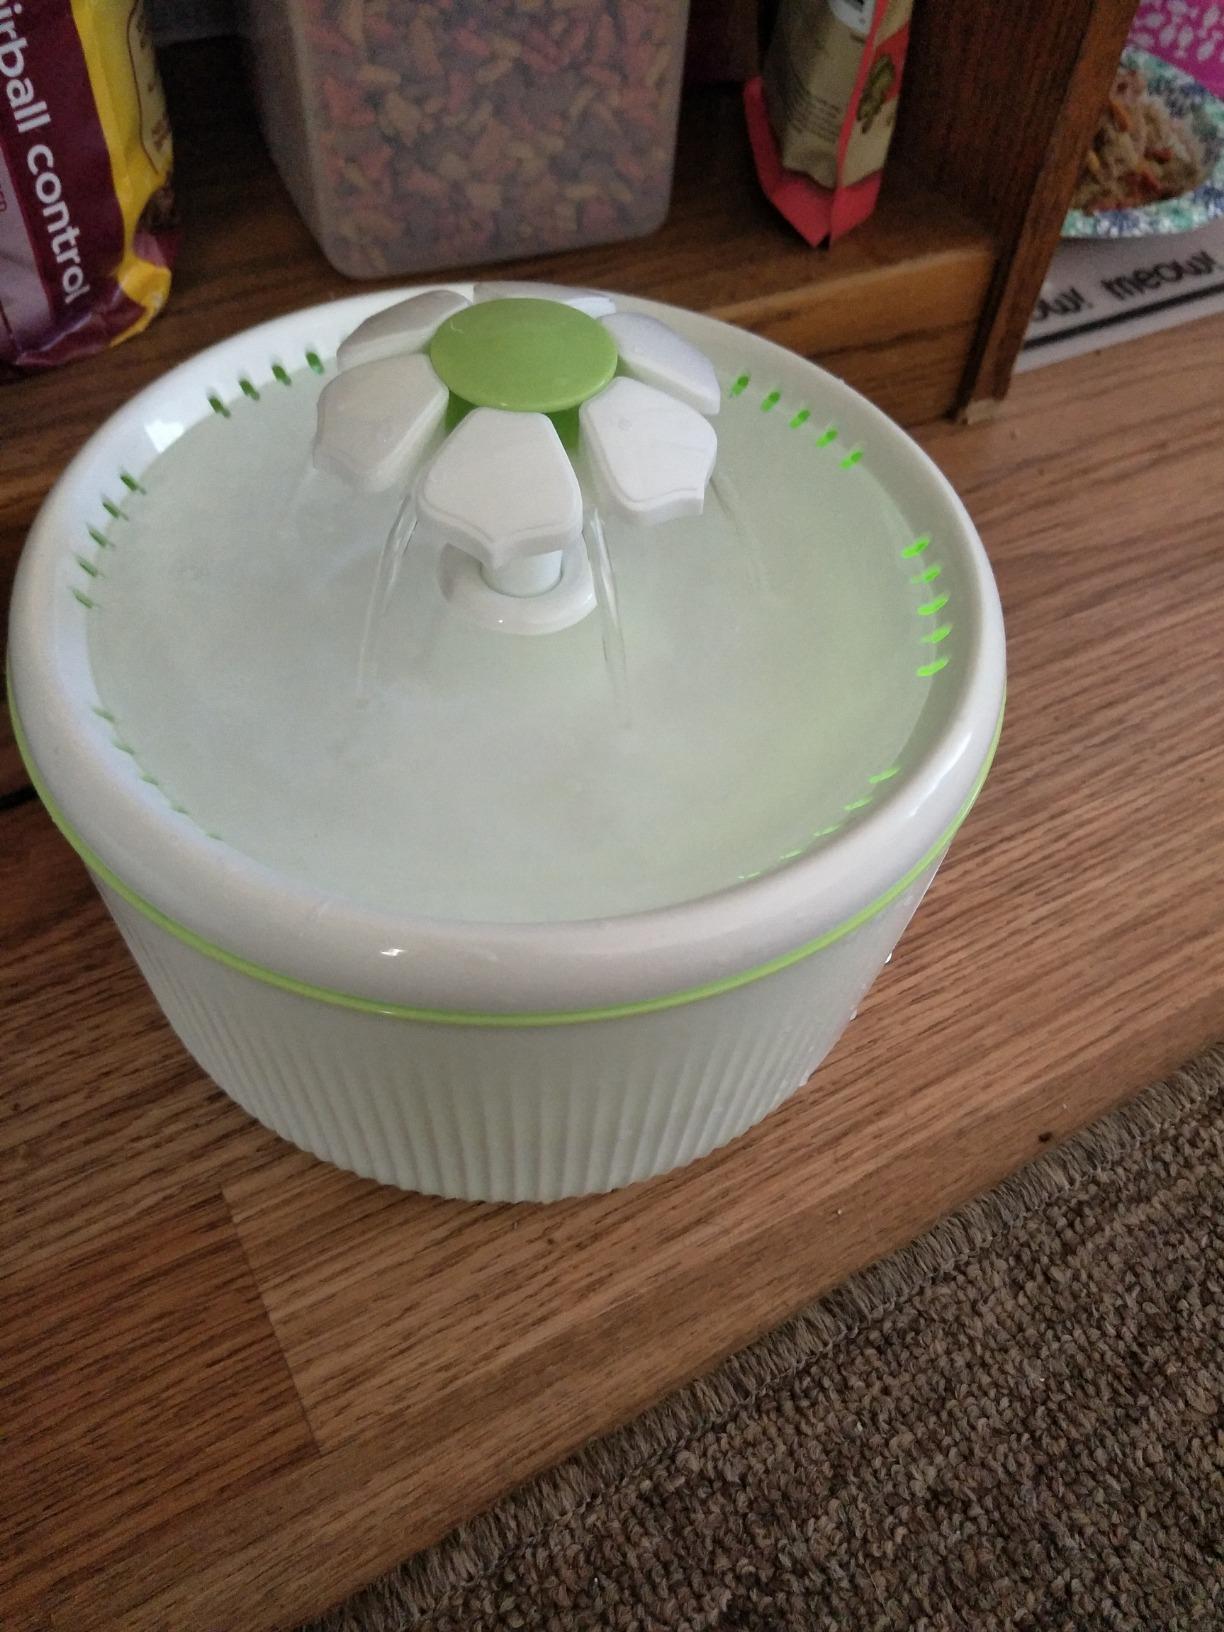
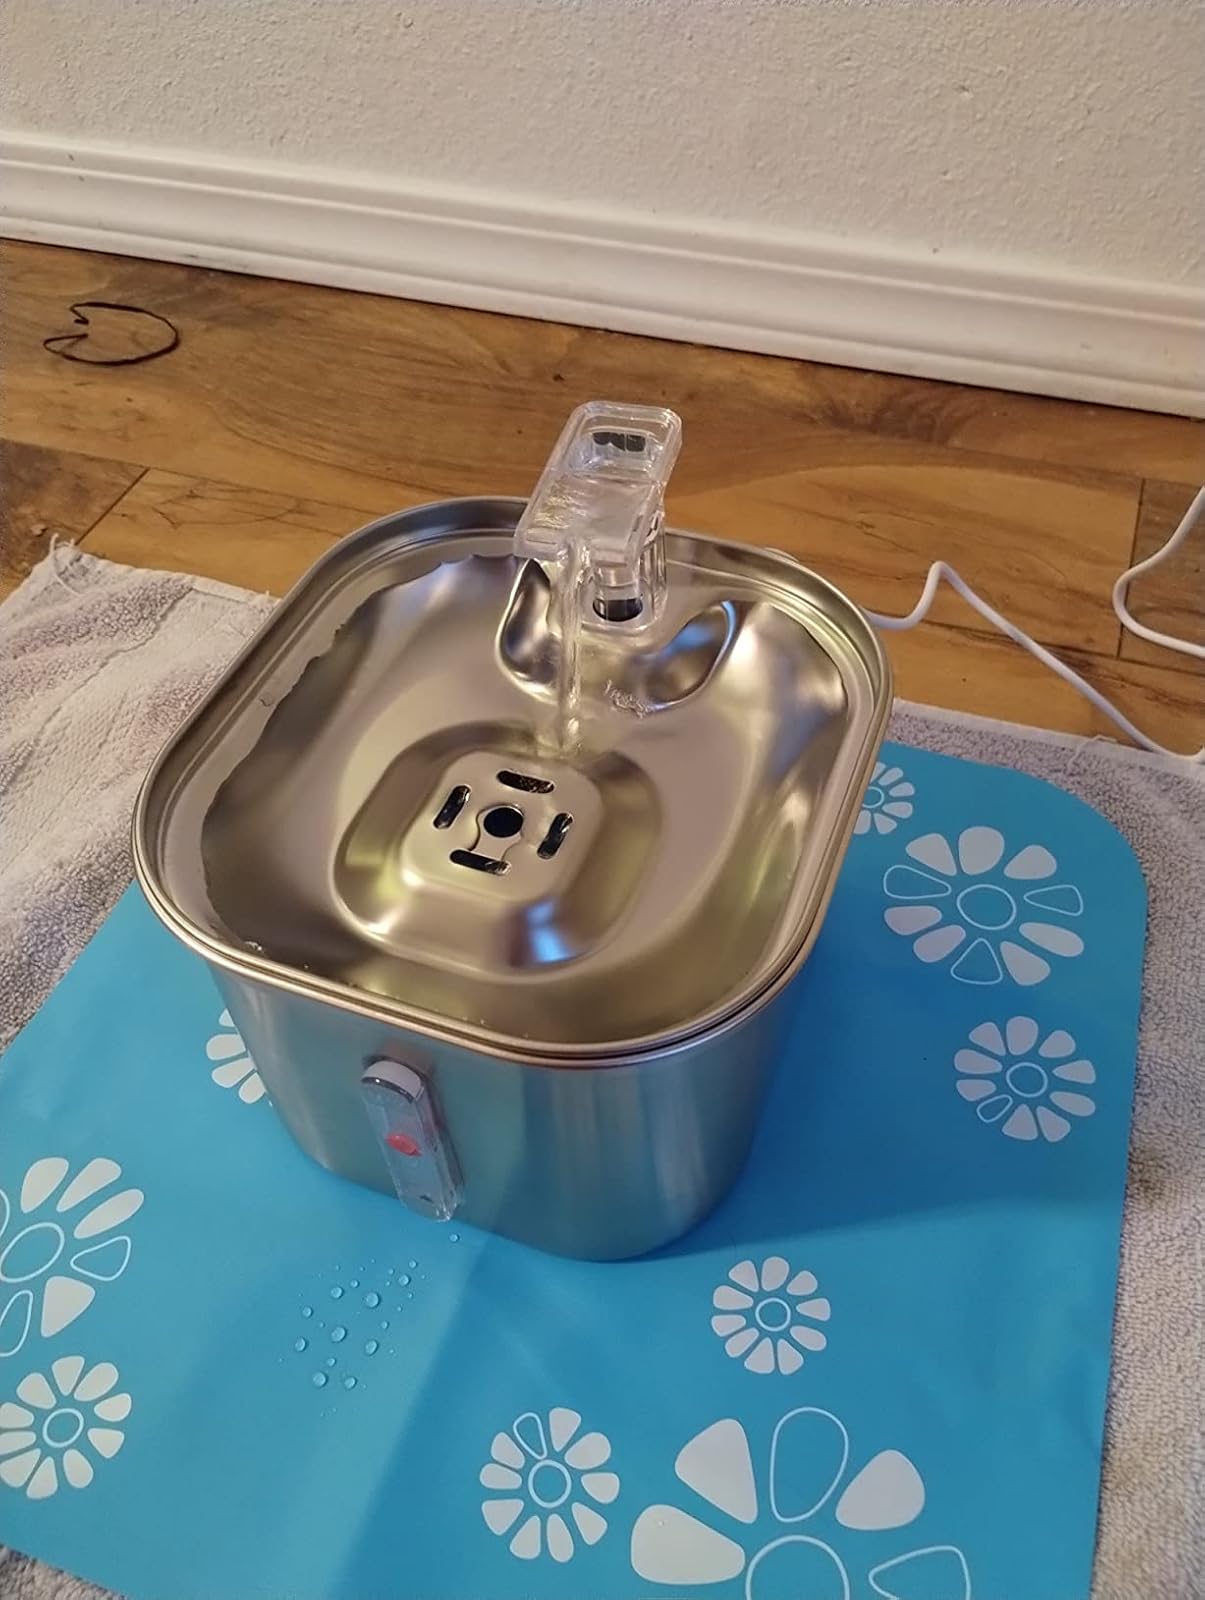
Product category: items_bowl
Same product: no